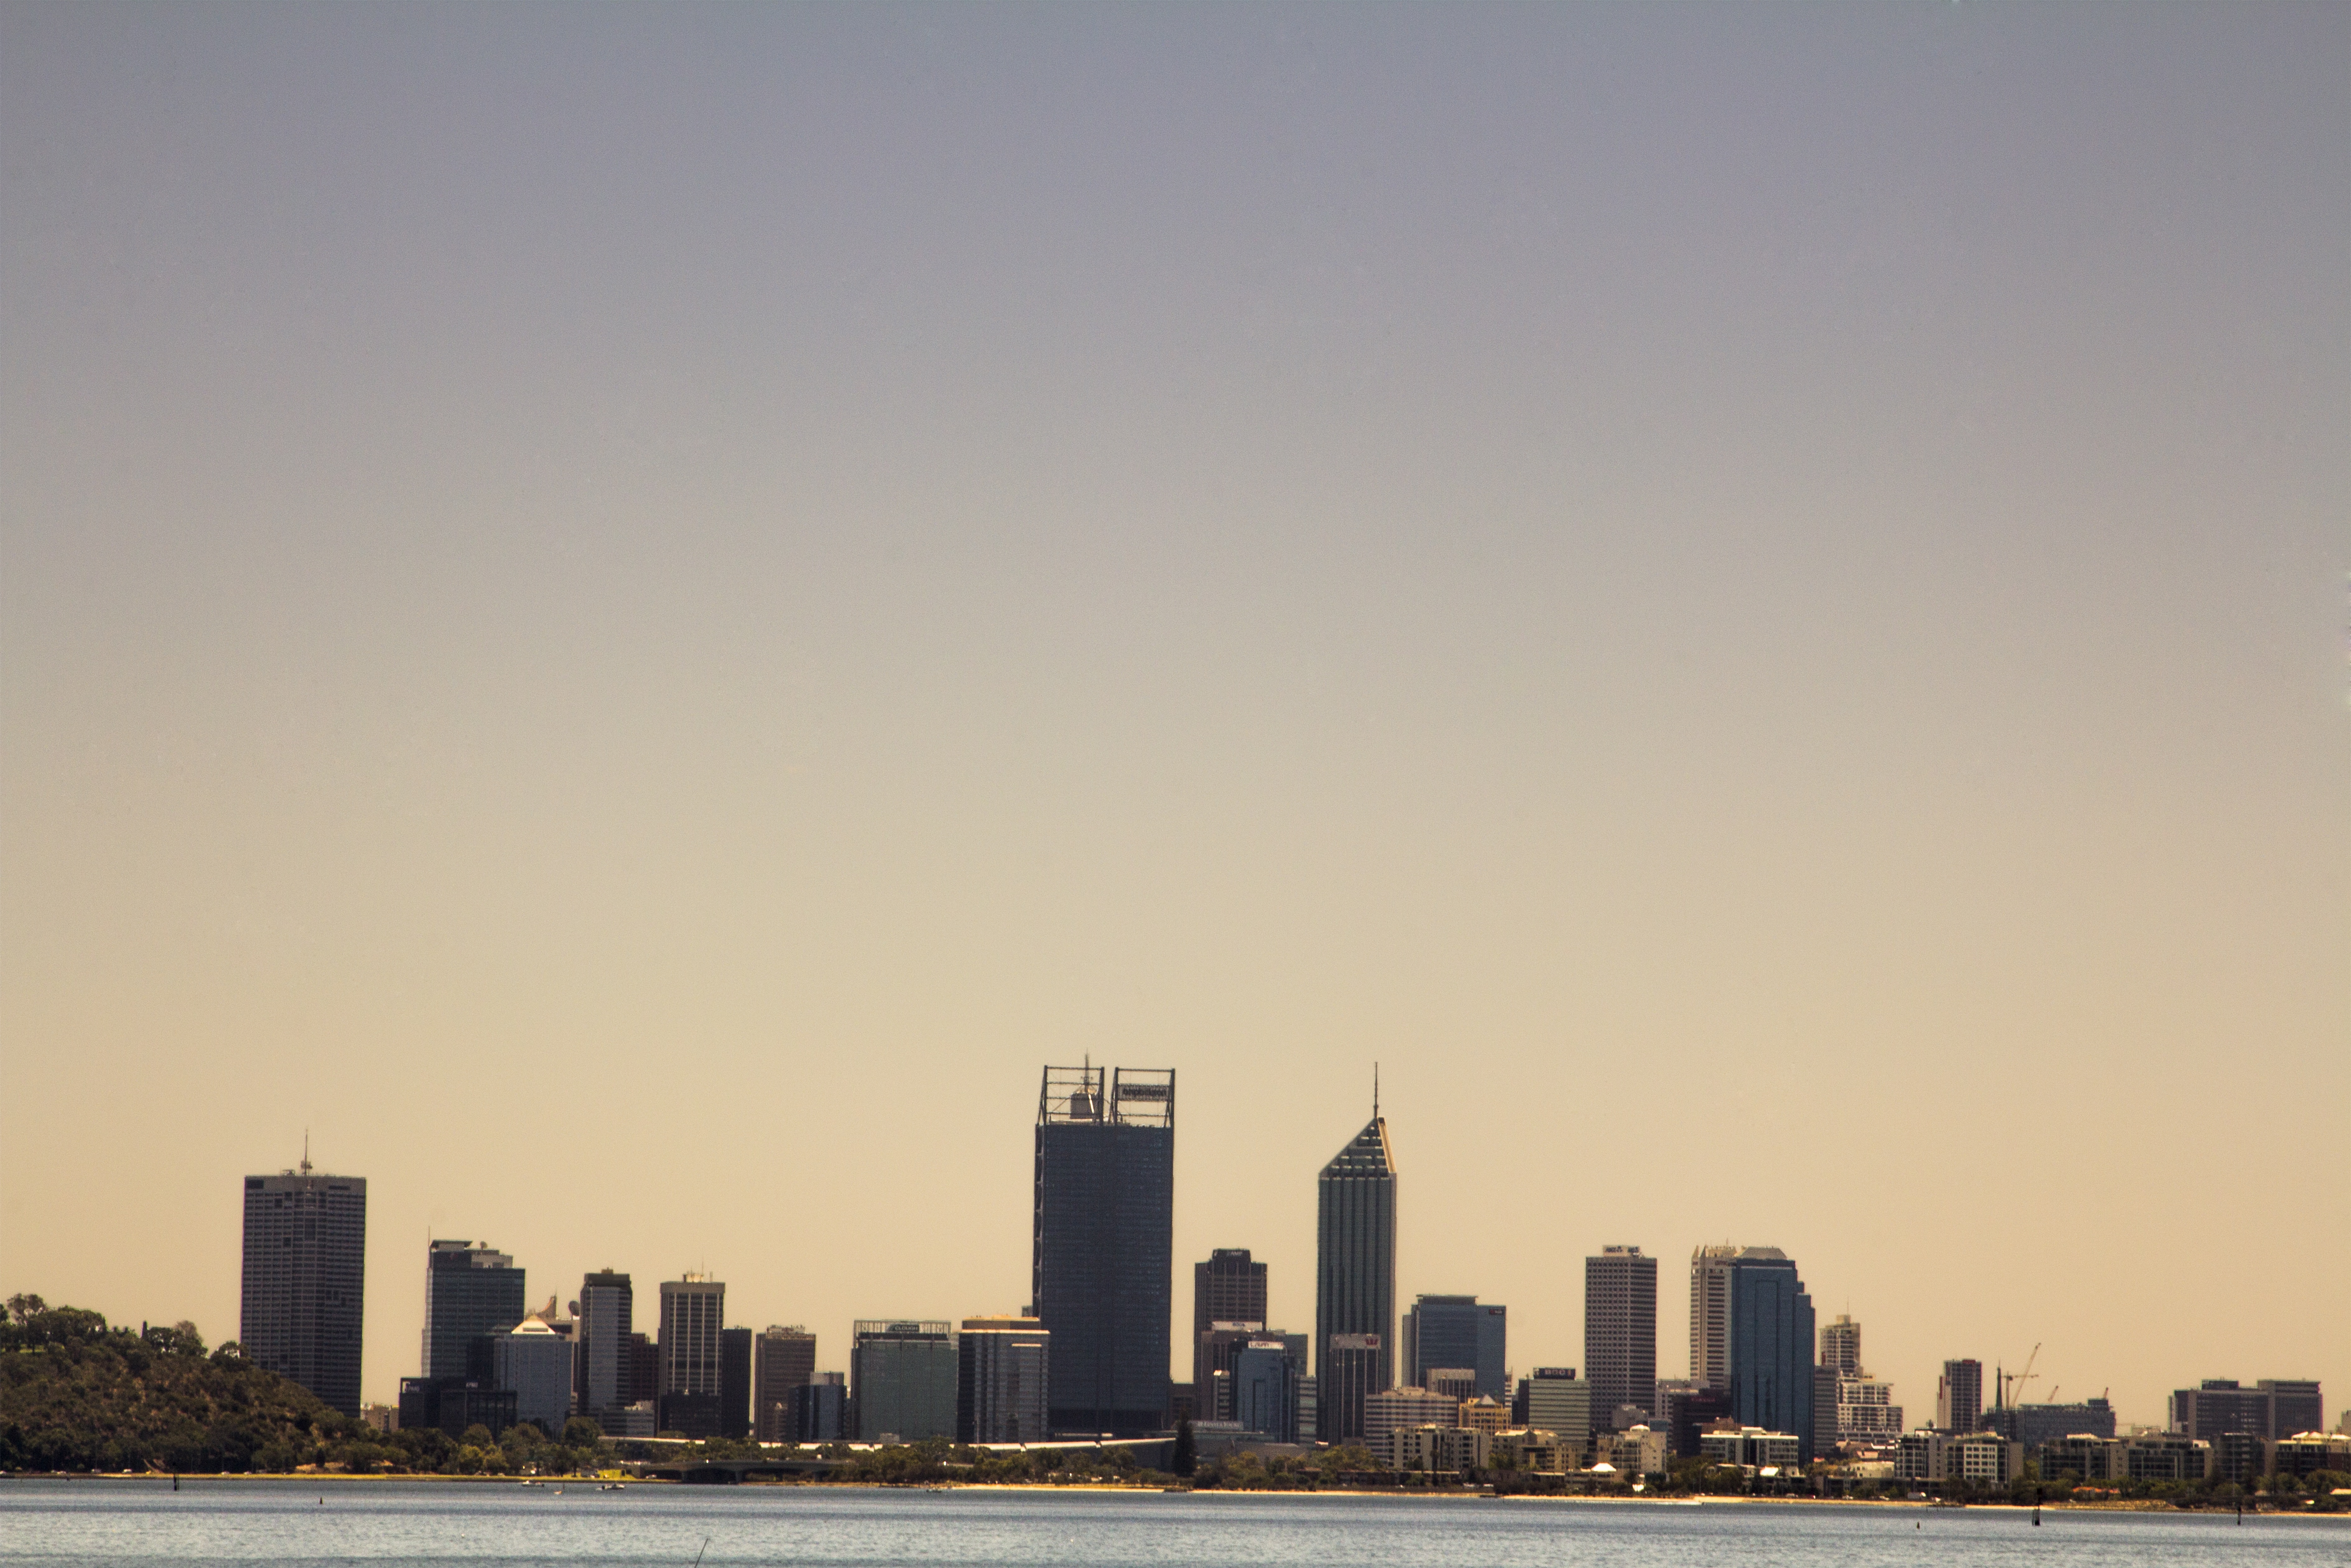
landscape, horizon, sky, sunset, skyline, morning, dawn, city, skyscraper, urban, river, cityscape, downtown, dusk, evening, haze, tourism, australia, swan, western, metropolis, perth, western australia, city of perth, geographical feature, atmospheric phenomenon, human settlement, atmosphere of earth